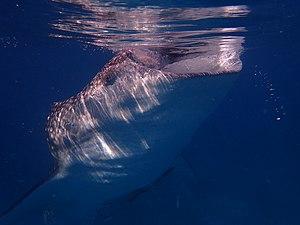
Oslob est une municipalité de la province de Cebu, à l'extrême sud-est de l'île de Cebu, aux Philippines.